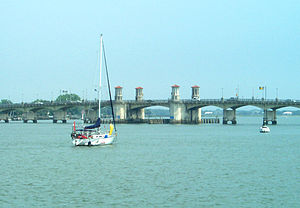
Bridge of Lions
Bridge of Lions
Bridge of Lions er en toklappet klapbro, der spænder over Intracoastal Waterway i Saint Augustine, Florida, USA.